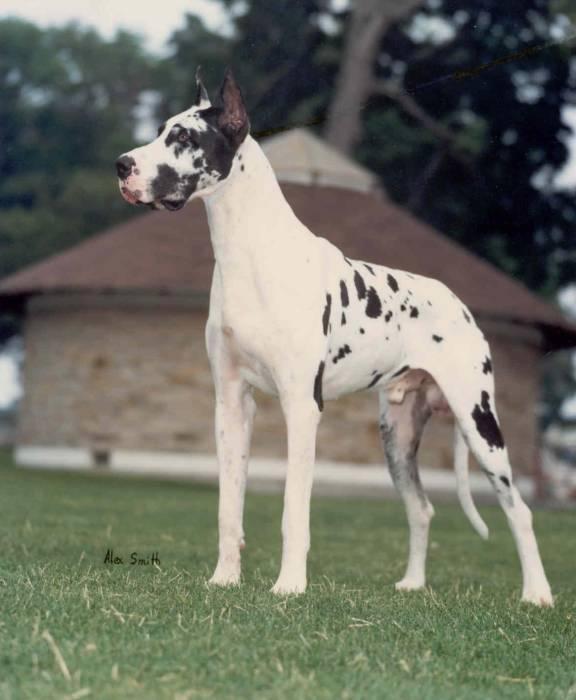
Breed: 206-n000035-Great_Dane